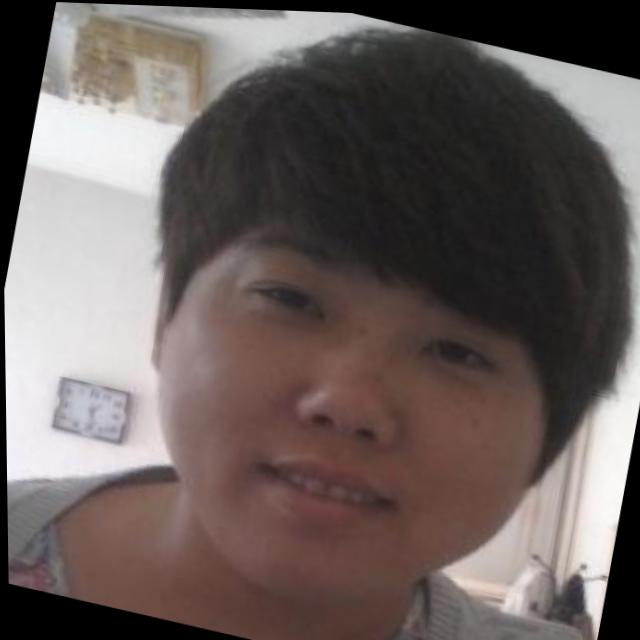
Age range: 21-44